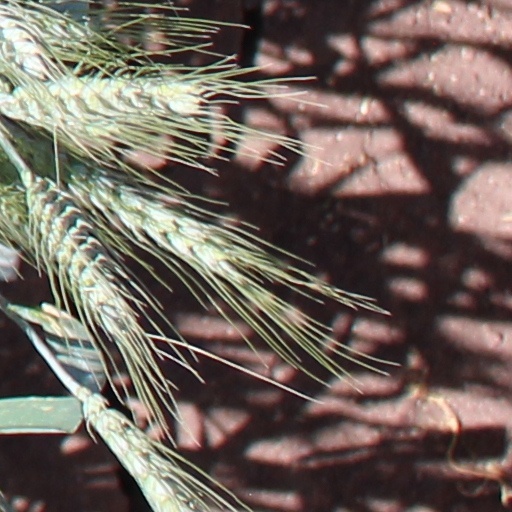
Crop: wheat